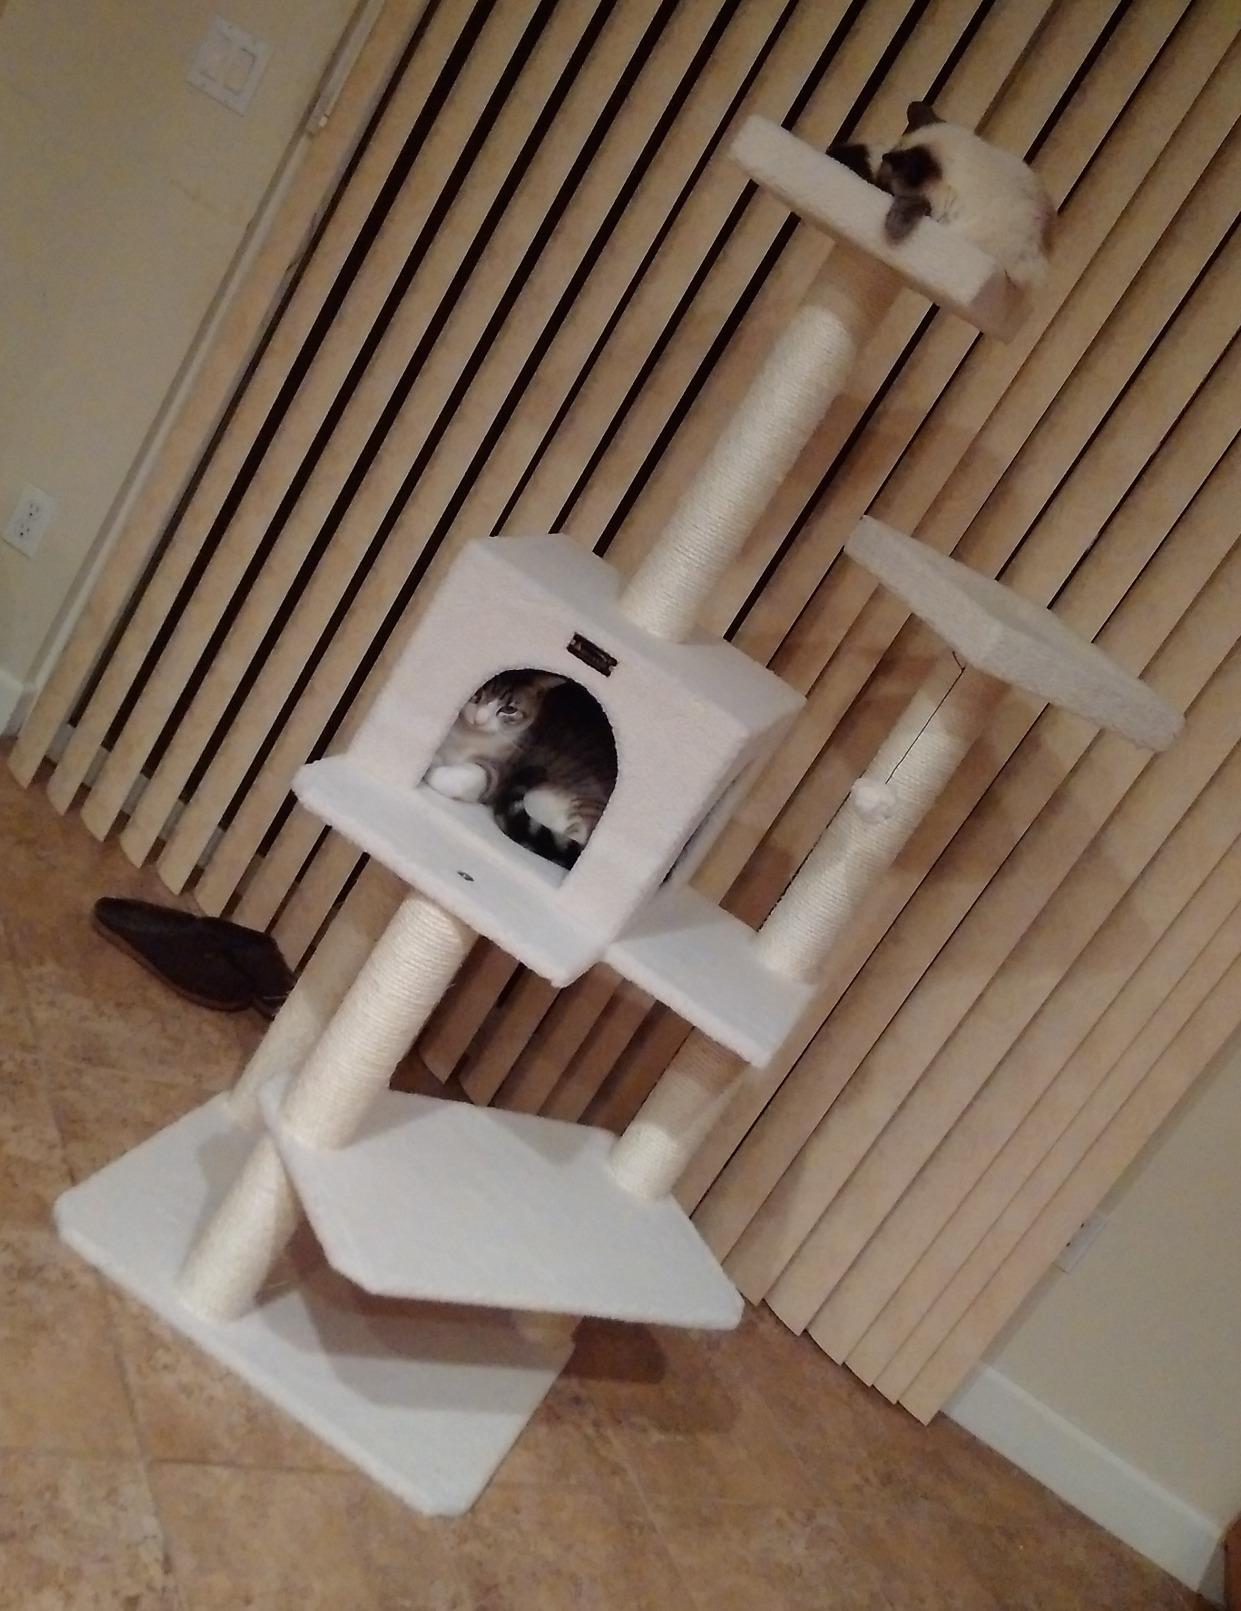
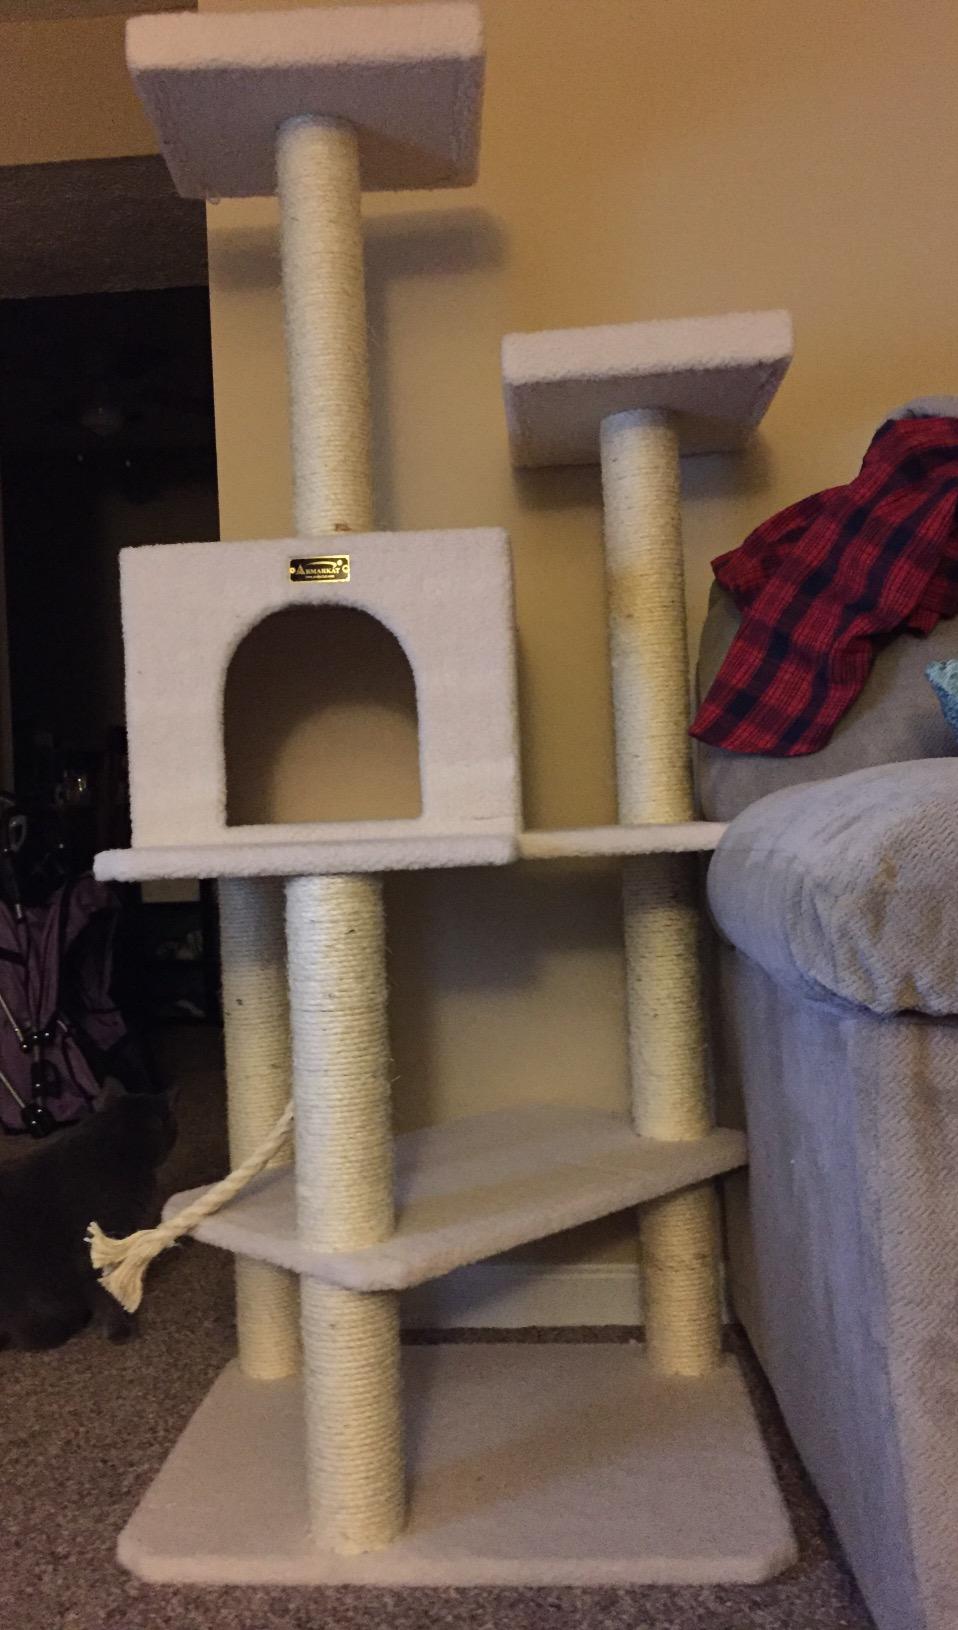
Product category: items_cat tree
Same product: yes